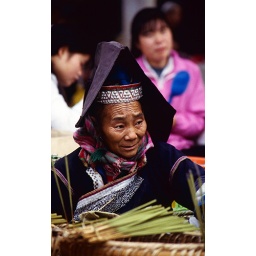
A woman wearing traditional ethnic minority dress attends to her market stall in Northern Vietnam.